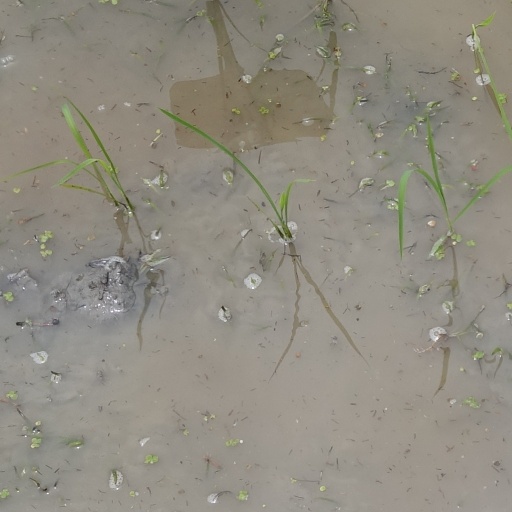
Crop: rice